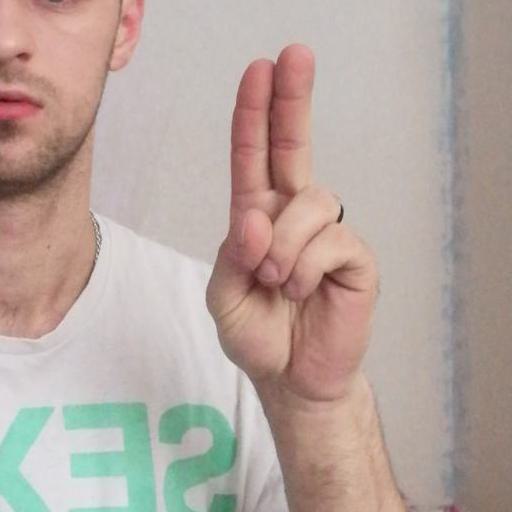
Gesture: two_up